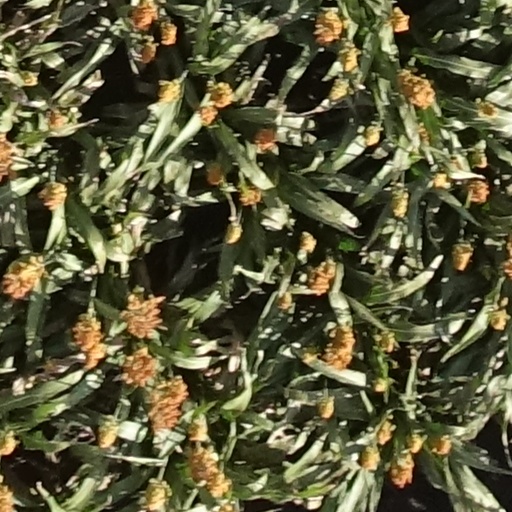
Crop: sorghum